Question: Please indicate a possible affordance area of the protective gear that can be used for protecting.
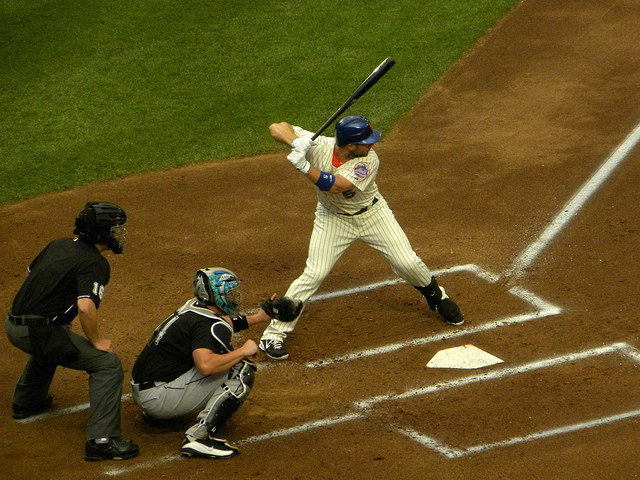
Answer: [281.579, 130.526, 322.632, 173.684]